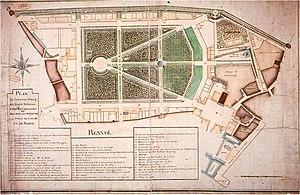
Joachim Zinner, Plan pour la place royale et le Parc, 1780. Bruxelles, Archives Générales du Royaume